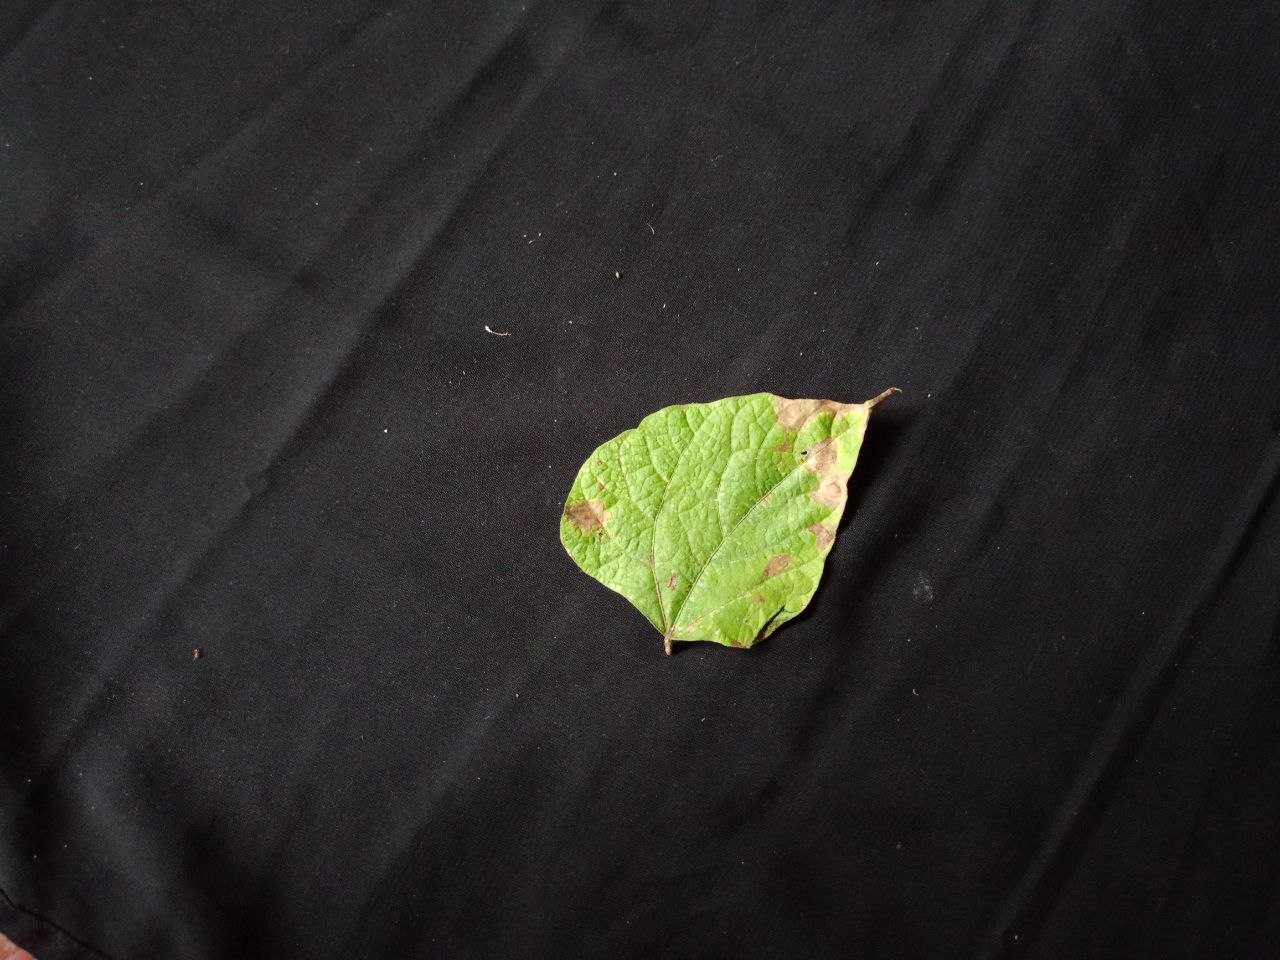
Crop: bean
Leaf condition: Blight